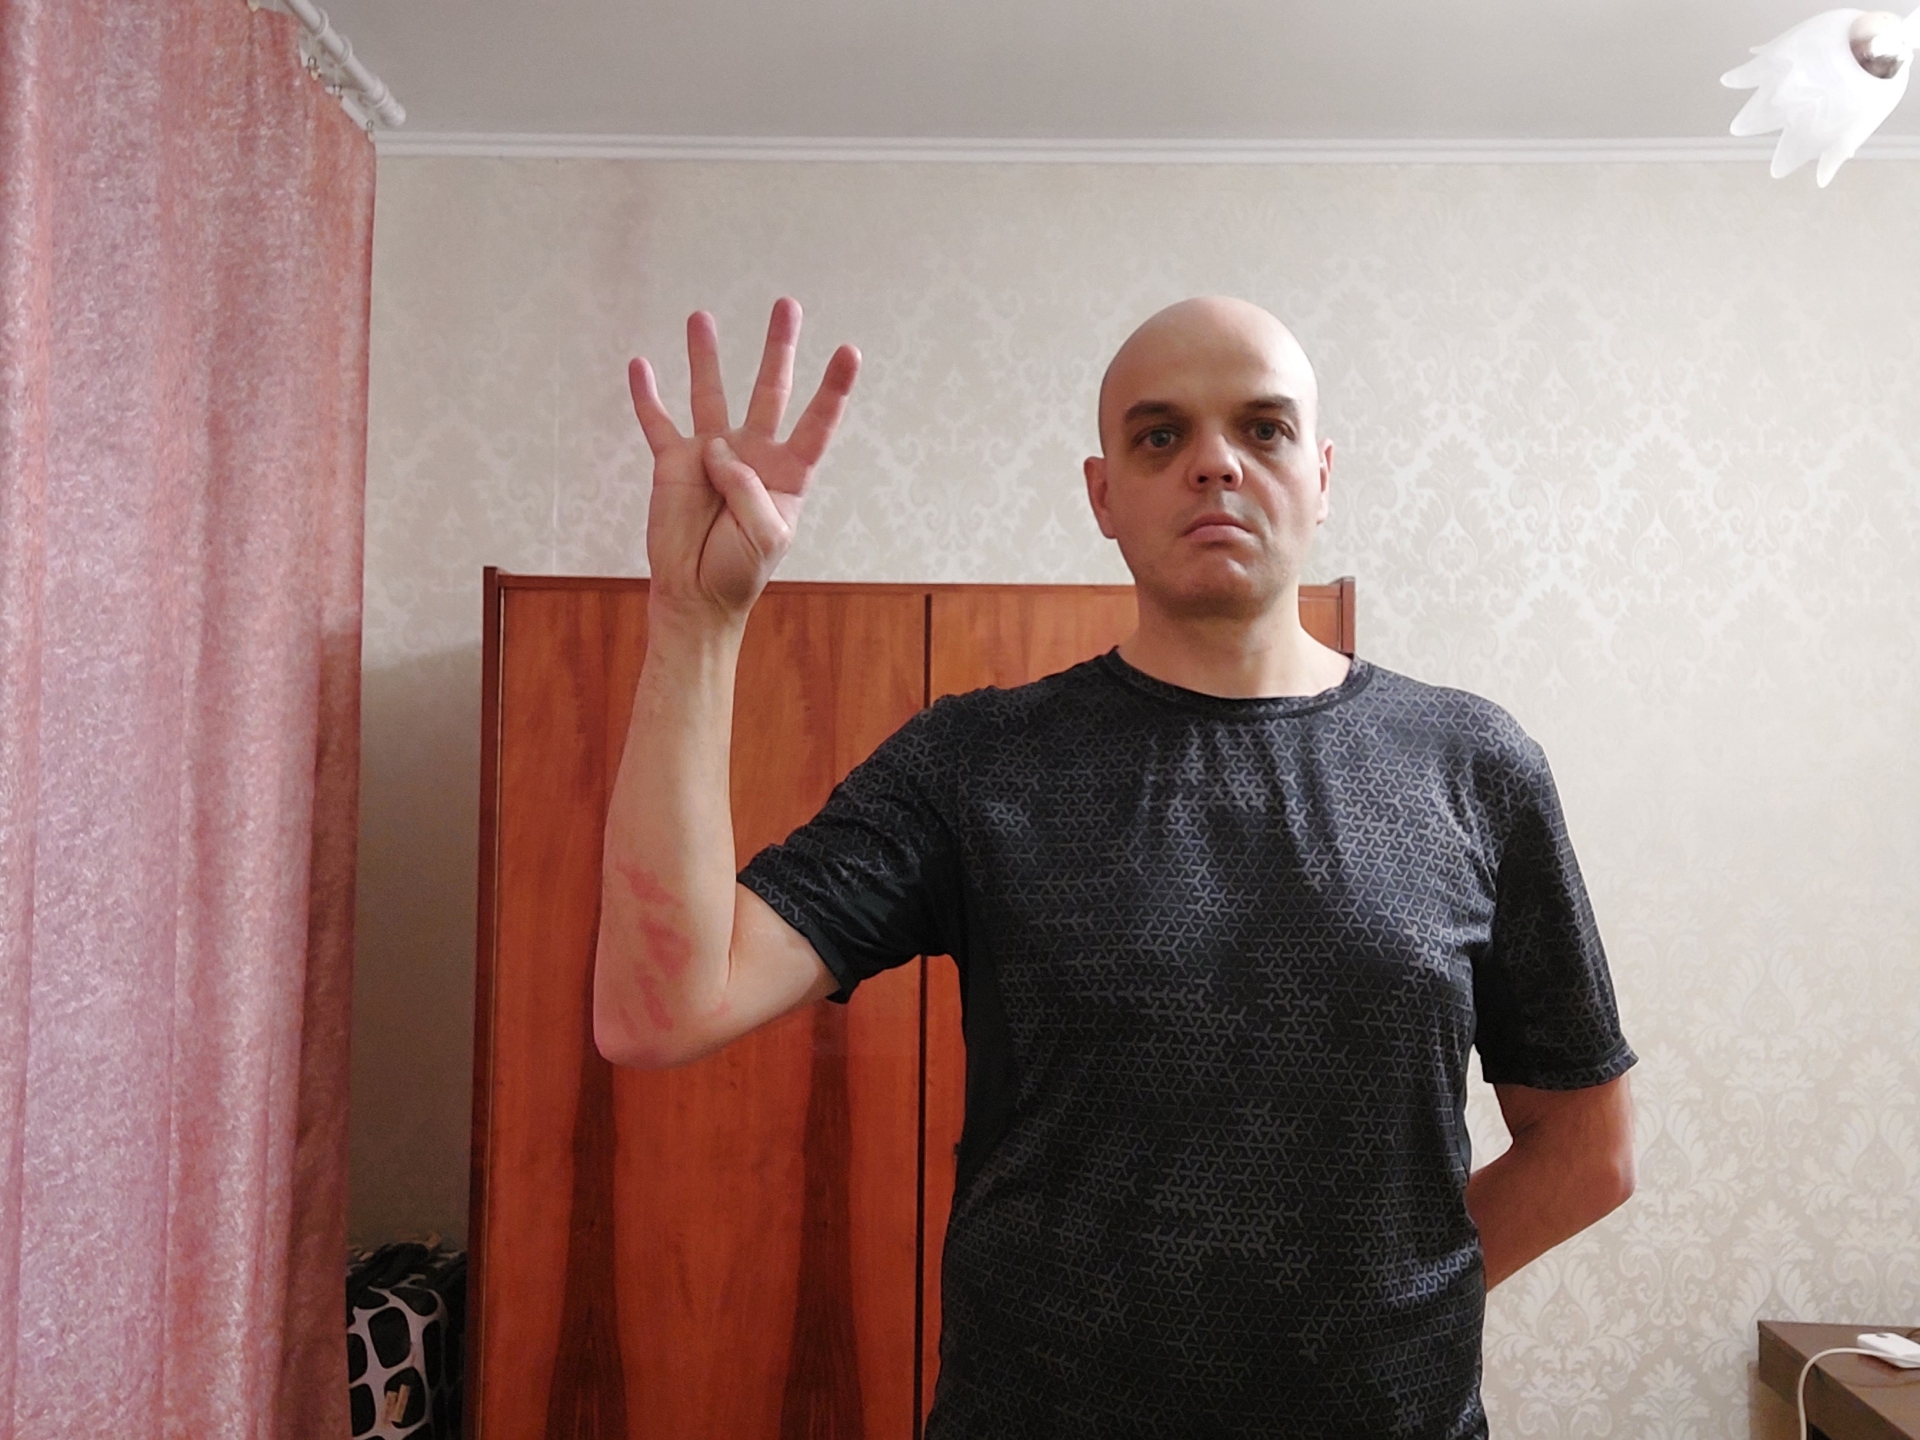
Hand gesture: four